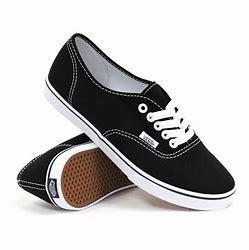
Brand: Vans
Model: Skate